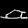
Label: Sandal